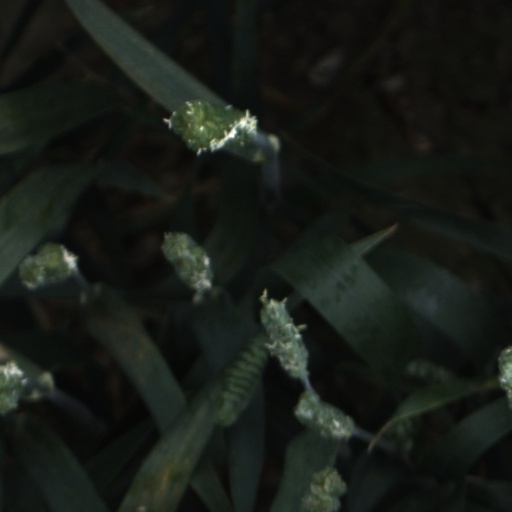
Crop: wheat